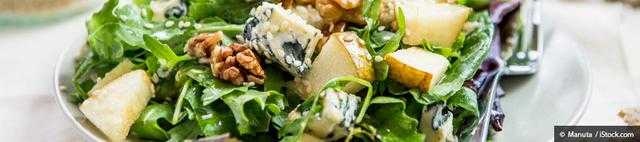
Label: Pear